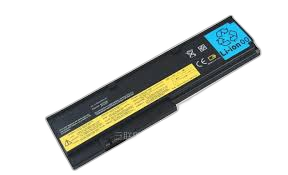
Waste category: battery